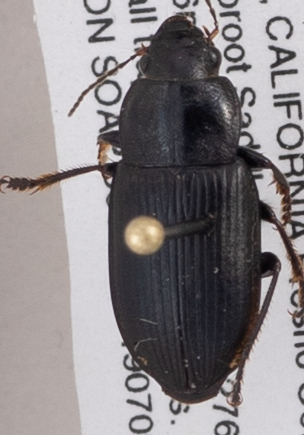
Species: Anisodactylus similis
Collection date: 2019-07-03
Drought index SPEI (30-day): -0.17
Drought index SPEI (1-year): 0.39
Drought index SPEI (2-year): -0.03